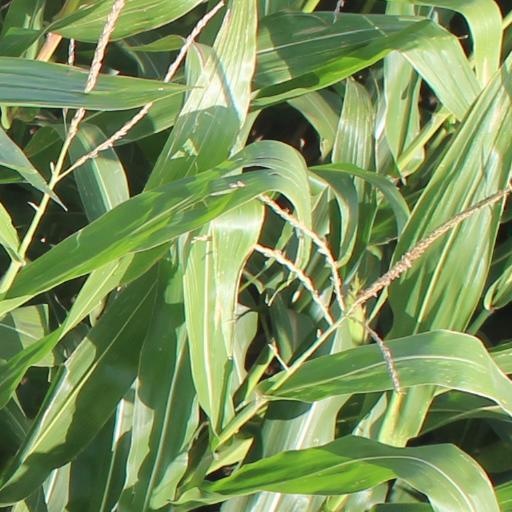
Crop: maize; corn